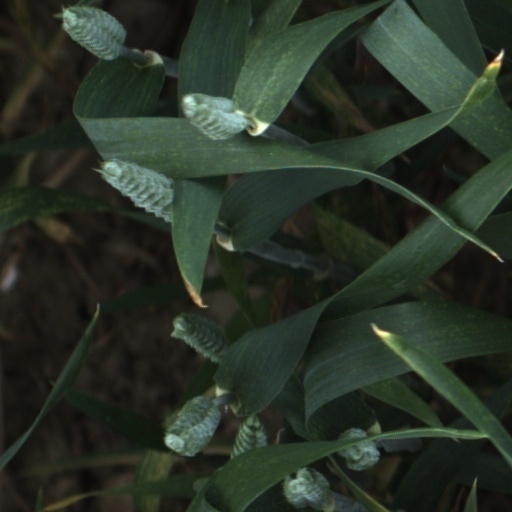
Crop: wheat